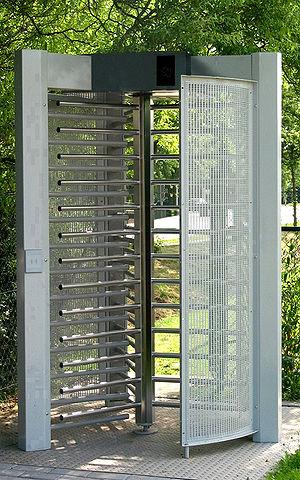
Un portillon d'accès est une sorte de barrière qui permet de contrôler l'accès à certains lieux